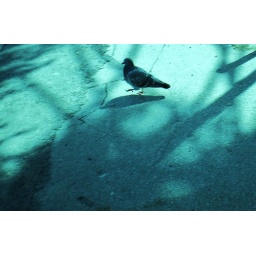
walking in the sky